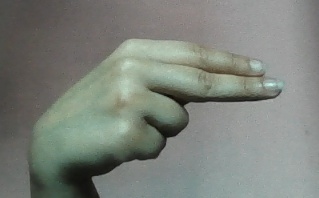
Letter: ain